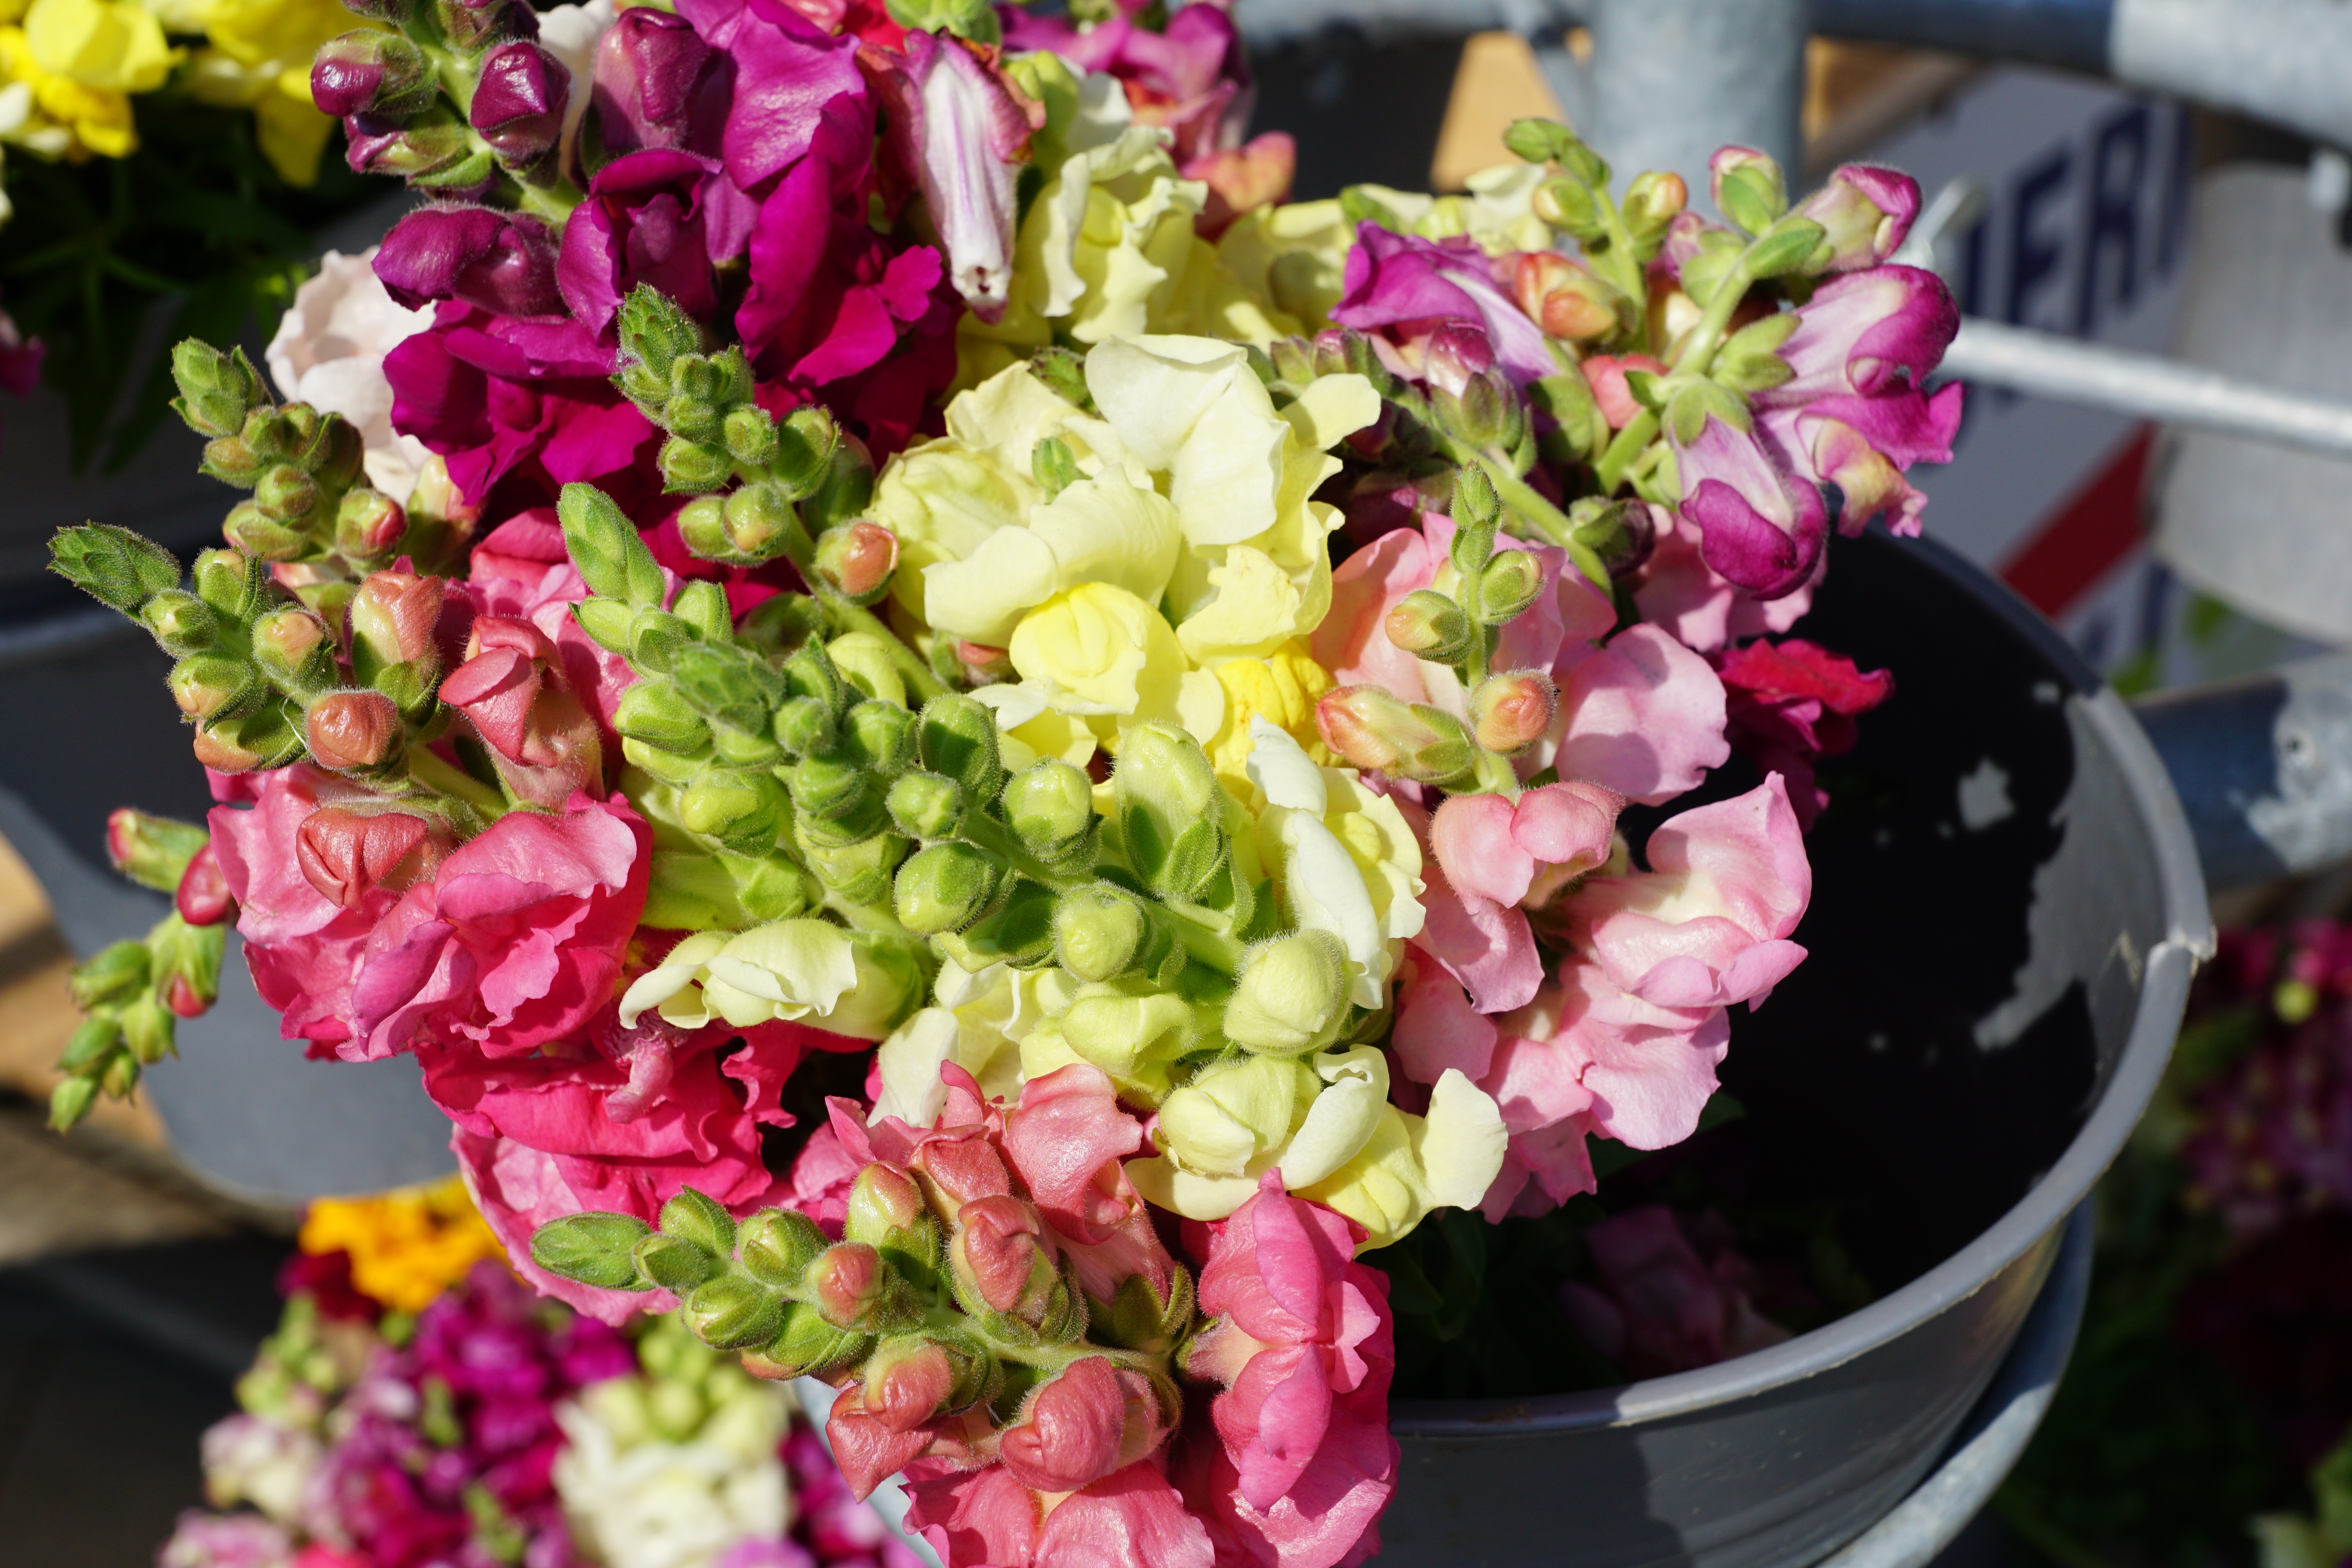
plant, flower, summer, bouquet, food, red, produce, color, colorful, yellow, pink, hydrangea, bucket, snapdragon, floristry, flowering plant, flower bouquet, floral design, land plant, flower arranging